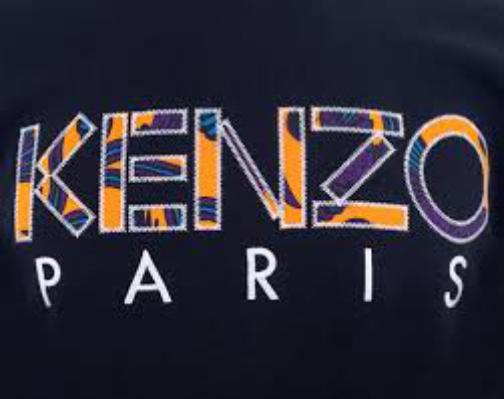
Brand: Kenzo
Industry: Clothes